Visual gag

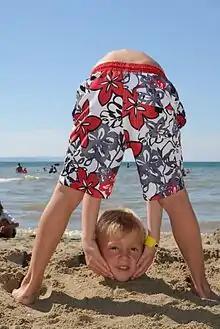
This image conveys a joke without the use of words.

In comedy, a visual gag or sight gag is anything which conveys its humour visually, often without words being used at all. The gag may involve a physical impossibility or an unexpected occurrence. The humor is caused by alternative interpretations of the goings-on. Visual gags are used in magic, plays, and acting on television or movies.